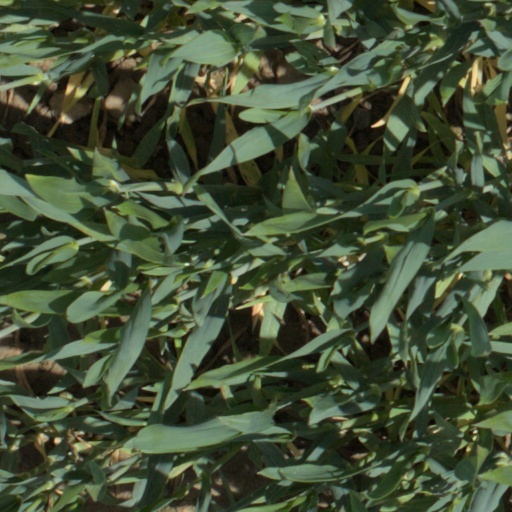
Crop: wheat